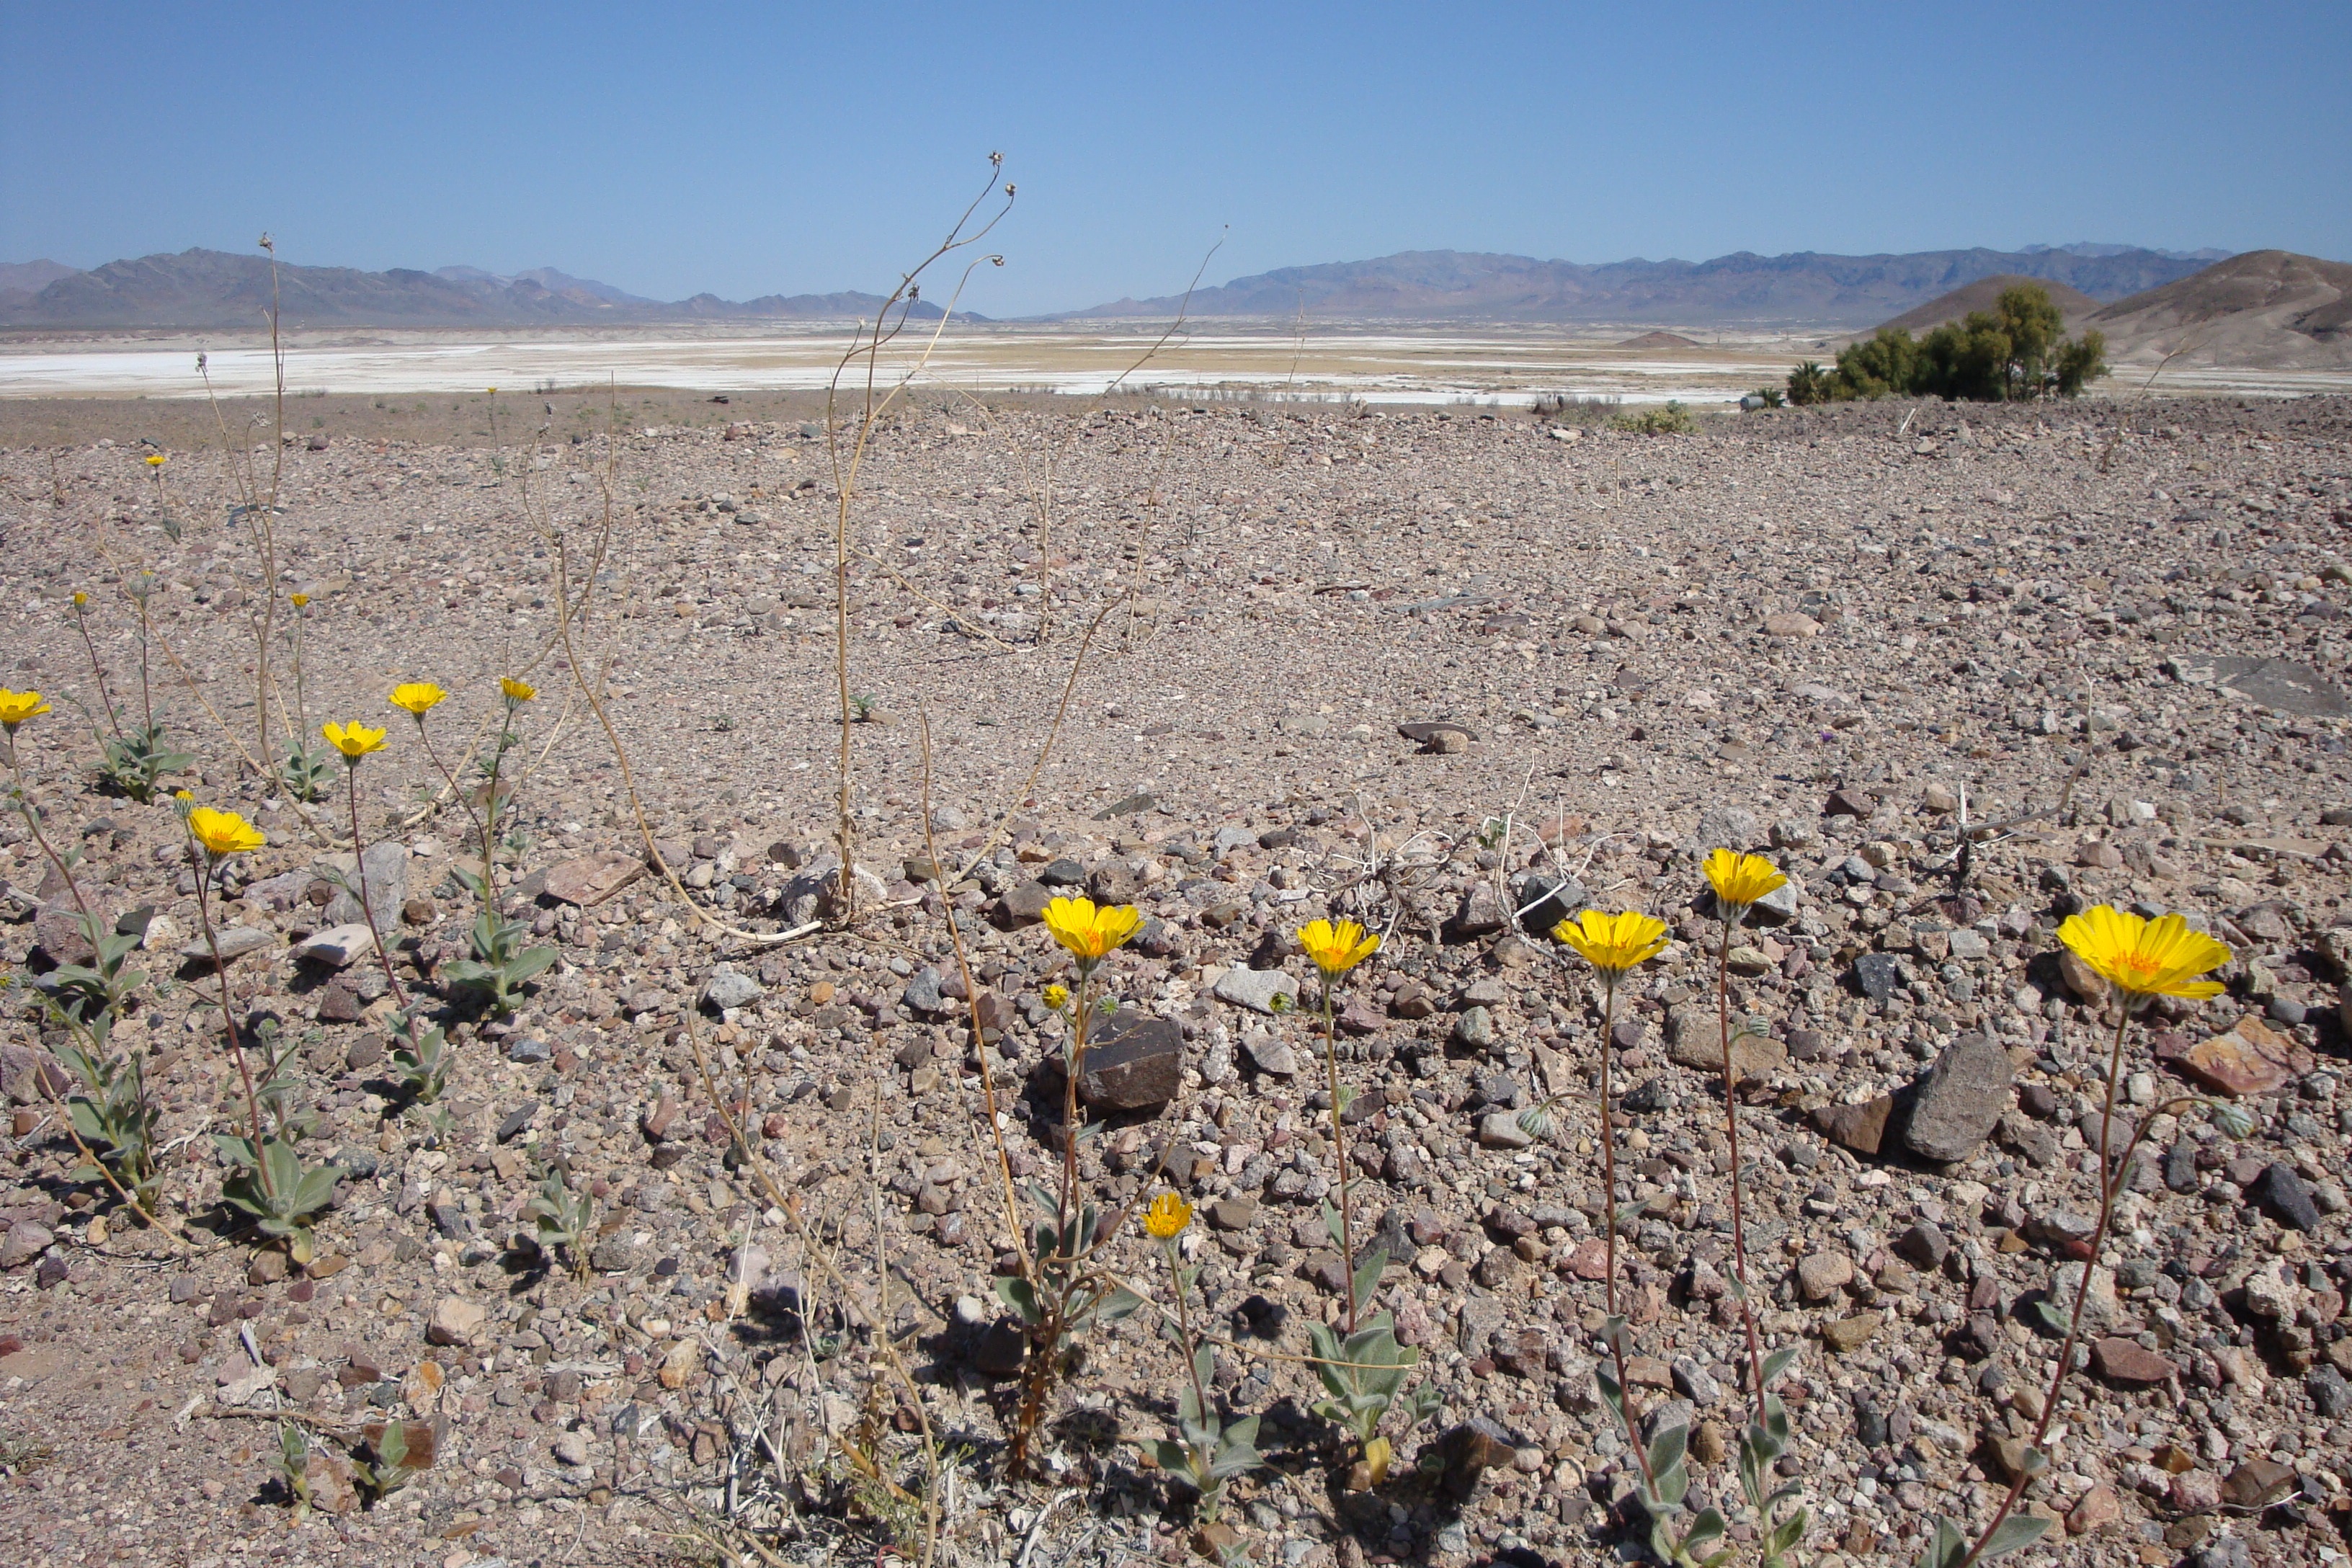
landscape, plant, field, desert, flower, desolate, soil, yellow, wildflower, flowers, leave, flowering plant, wideness, desert flowers, natural environment, aeolian landform